Orchard Road (Illinois)

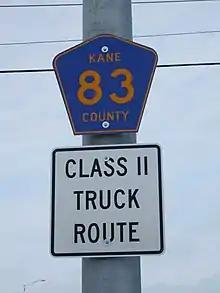
Orchard Road is known in Kane County as Kane County Highway 83.

From U.S. Route 30, Orchard Road continues northbound into the western reaches of Aurora, serving as a main north-south artery alternative to Illinois Route 31 and Illinois Route 25, which are generally slower. It crosses Galena Boulevard, the main east-west access to downtown Aurora. Farther north, it reaches Sullivan Road, which provides access to the Illinois Math and Science Academy. As Orchard Road crosses into North Aurora, it meets a complete interchange with Interstate 88. From there, it begins to curve northeasterly to meet Randall Road; the road continues eastbound as Mooseheart Road, toward Mooseheart and Illinois Route 31. The entire length of Orchard Road within Kane County is designated Kane County Highway 83, and it is signed as such in several locations.